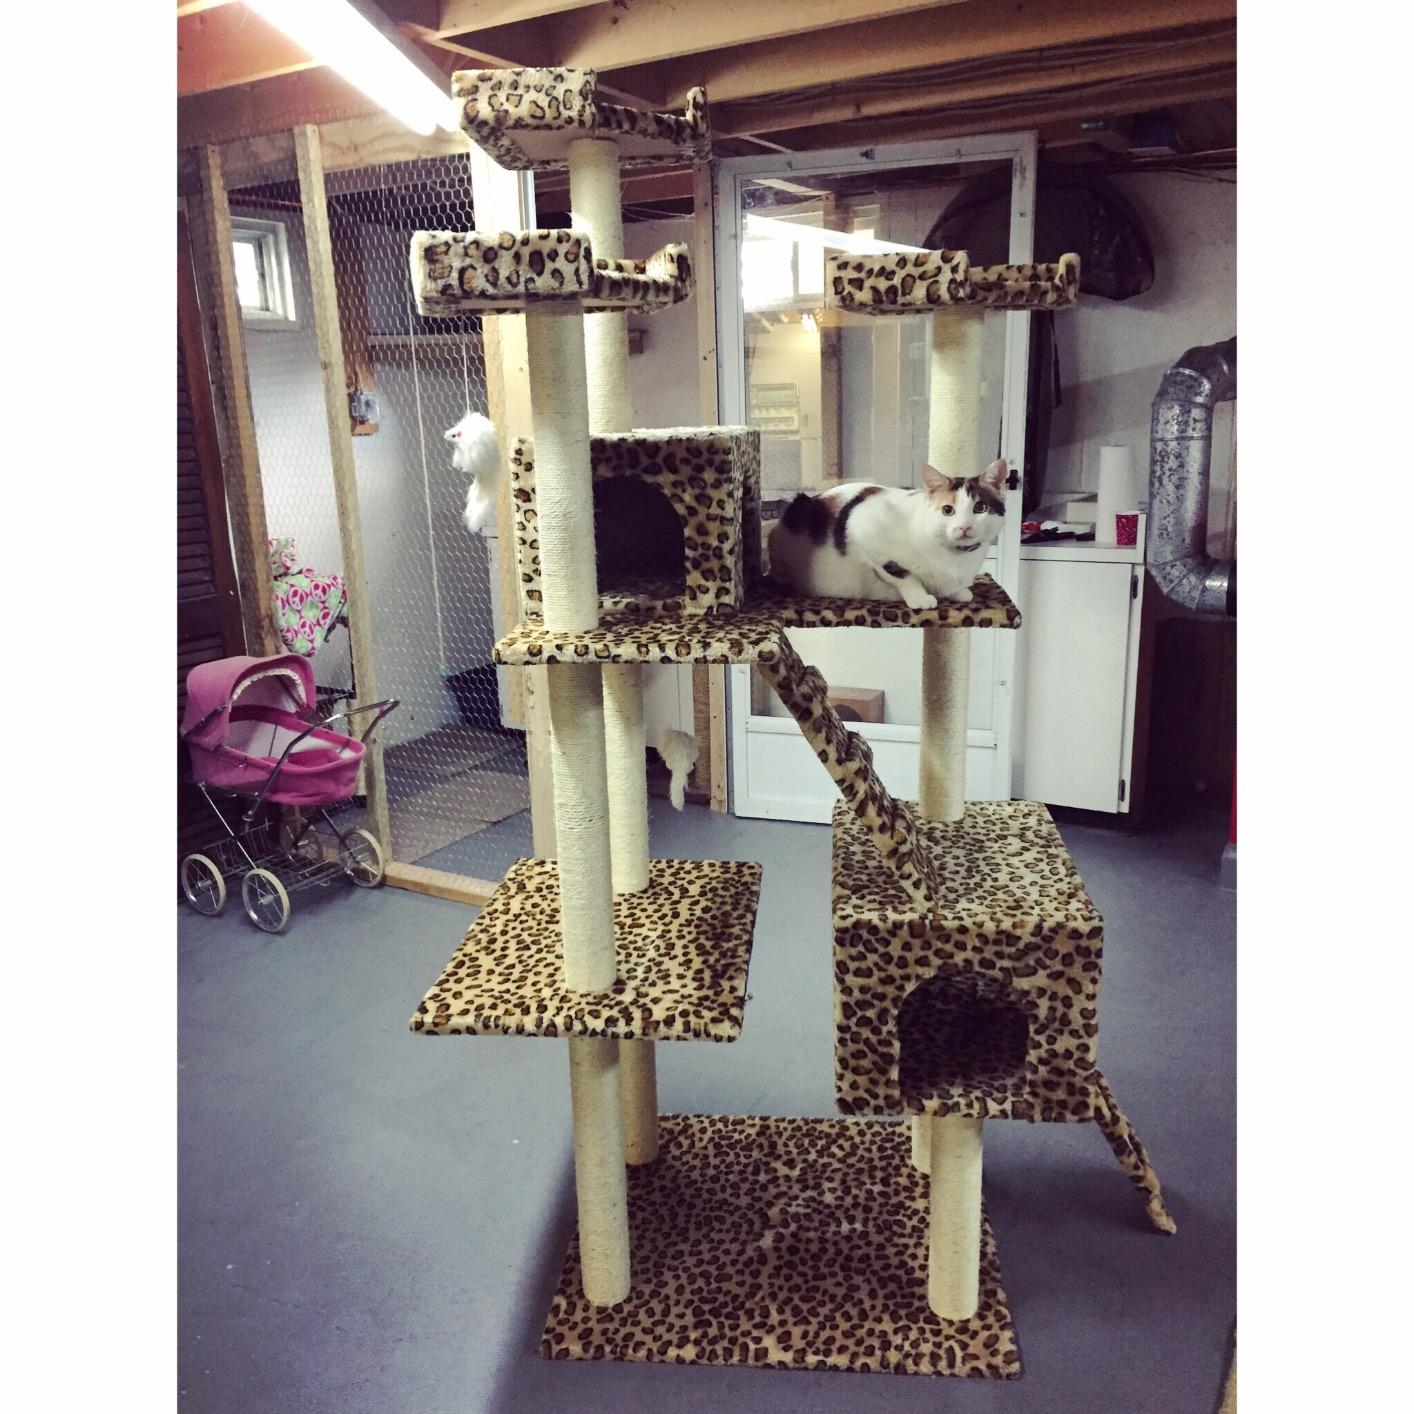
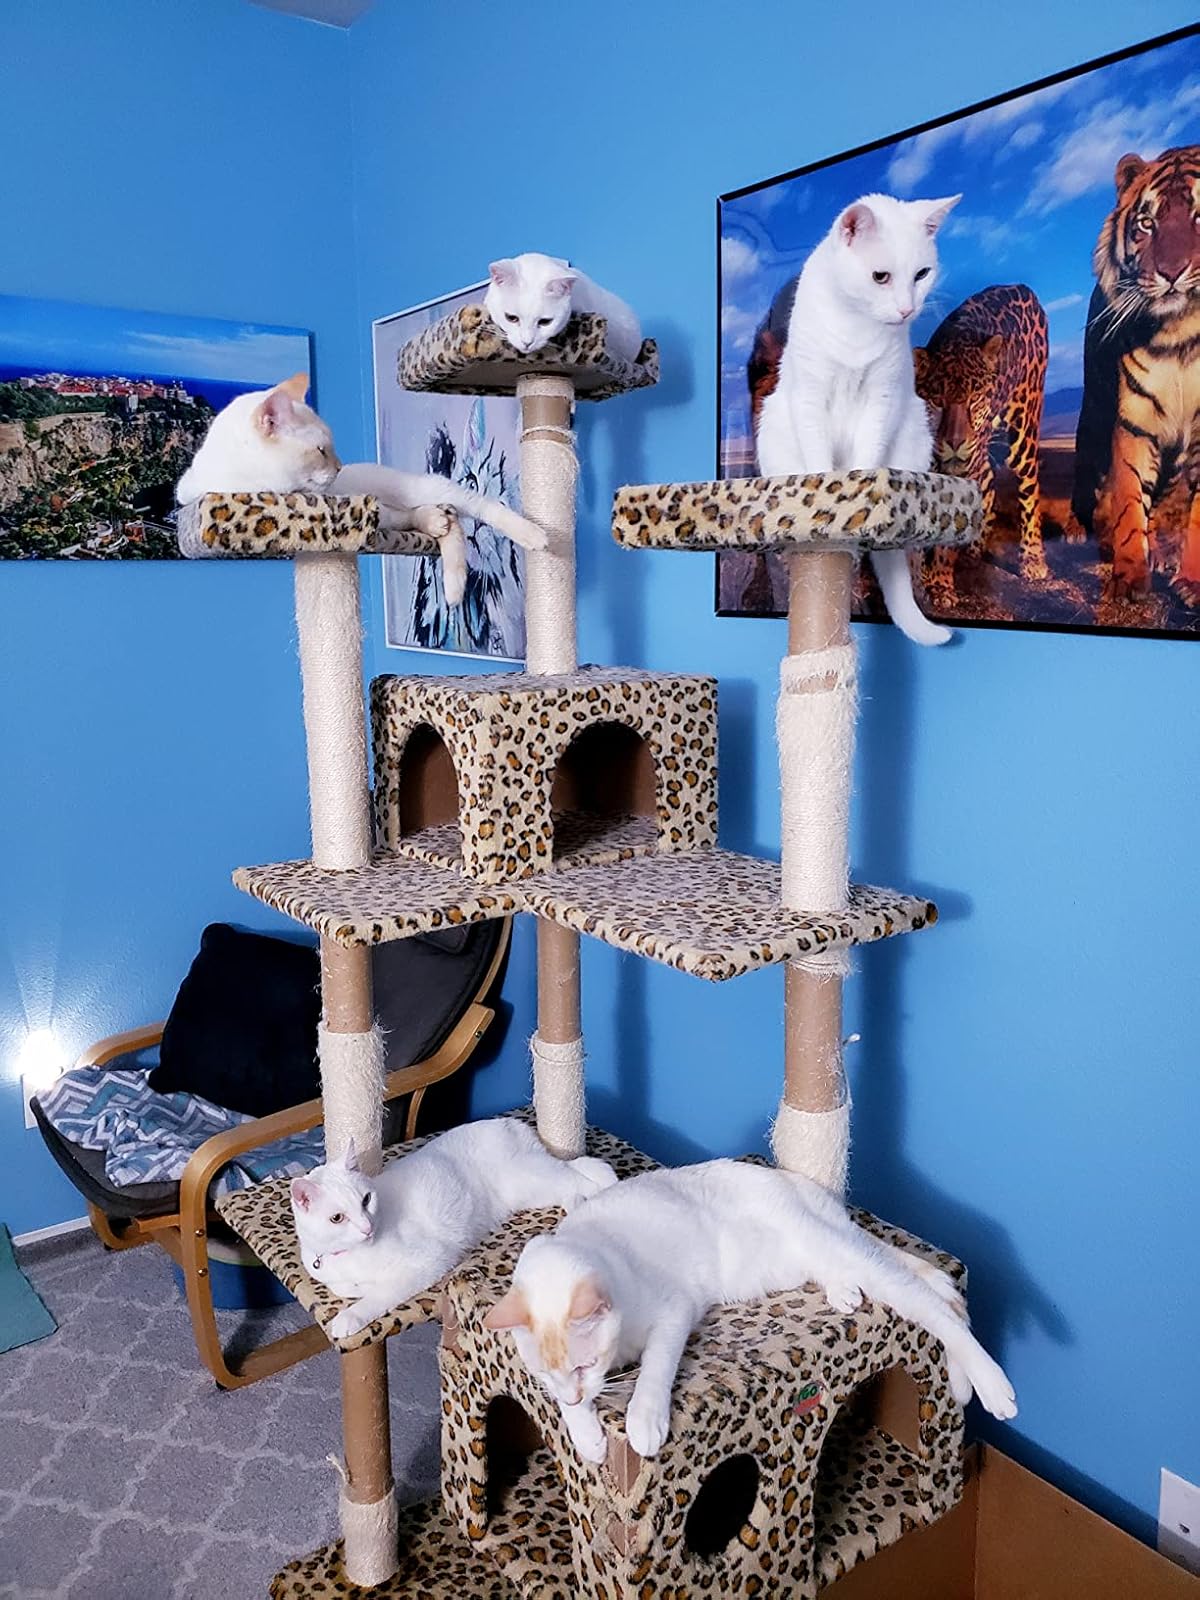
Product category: items_cat tree
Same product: yes